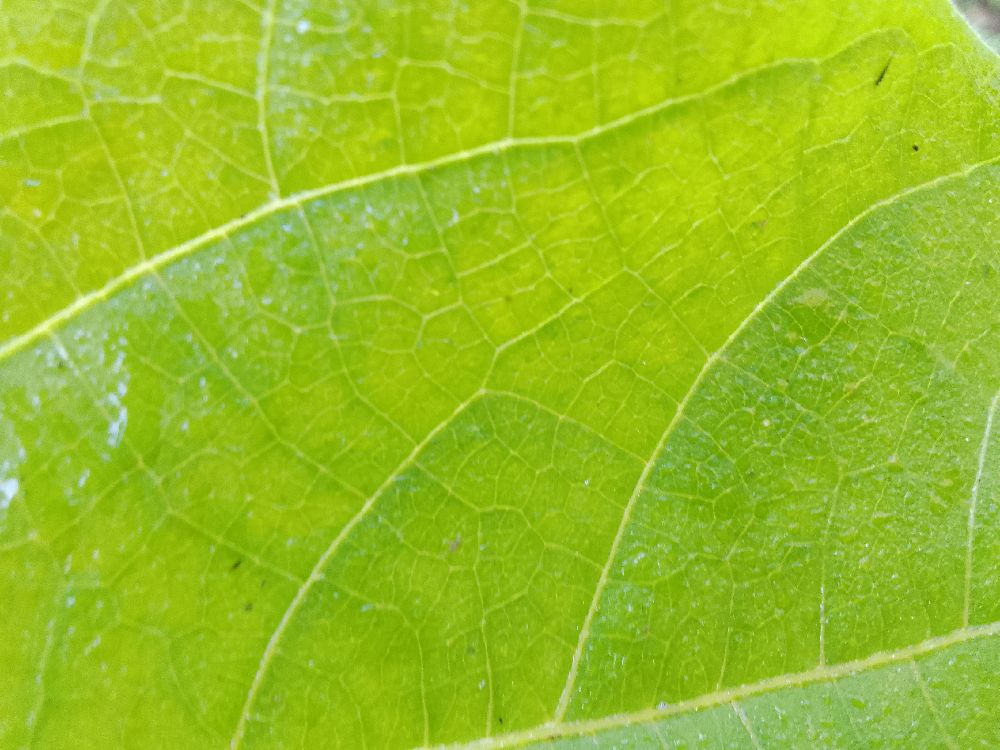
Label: healthy